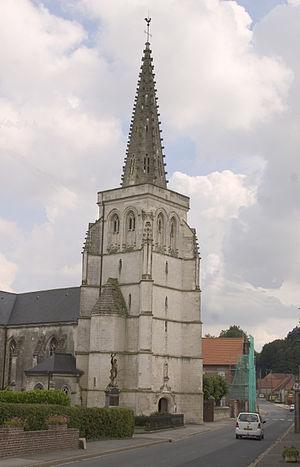
Estrée-Blanche est une commune française située dans le département du Pas-de-Calais en région Hauts-de-France.